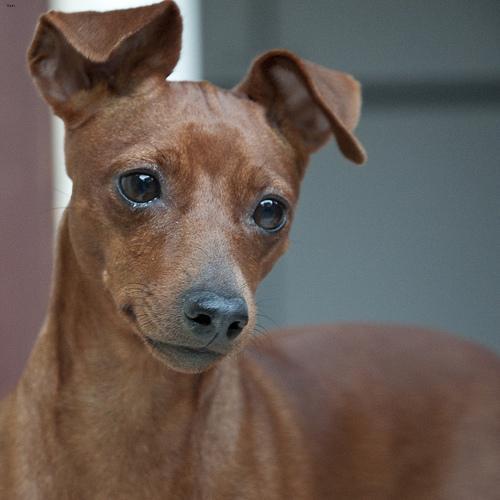
miniature pinscher